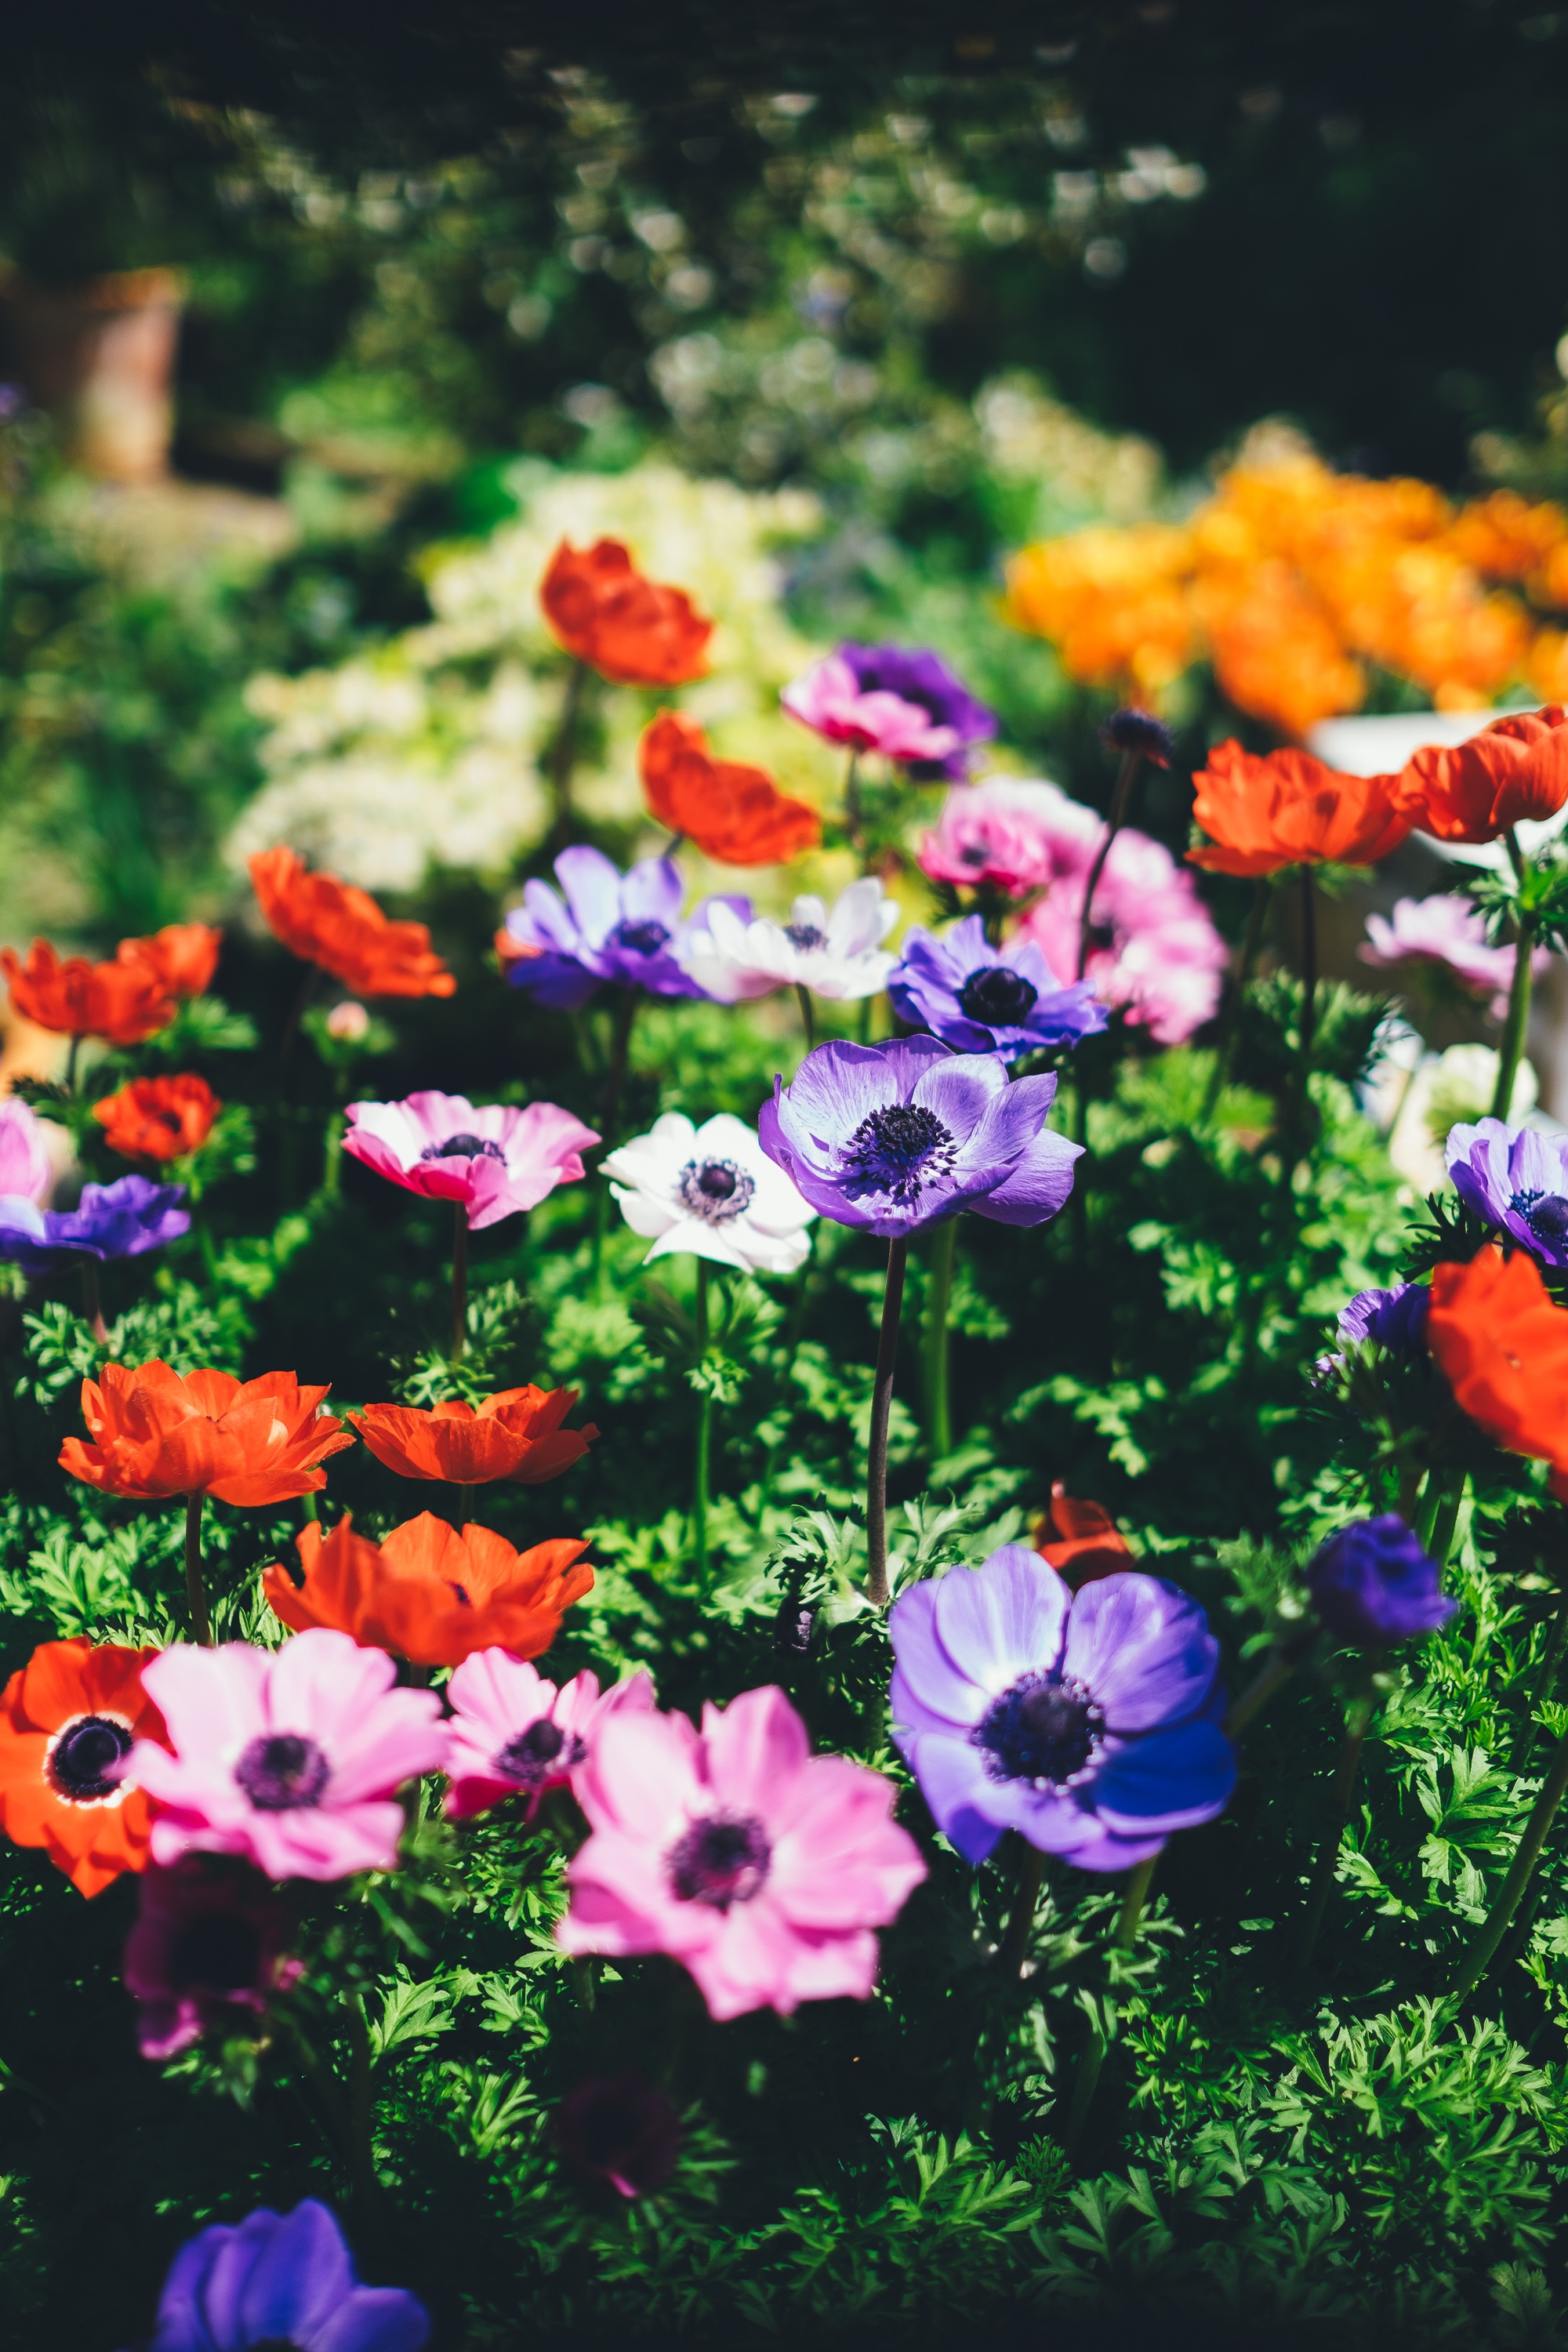
blossom, plant, field, meadow, leaf, flower, petal, bloom, botany, flora, plants, wildflower, flowers, petals, floristry, flowering plant, annual plant, land plant